Question: Please indicate a possible affordance area of bicycle that can be used for sitting on
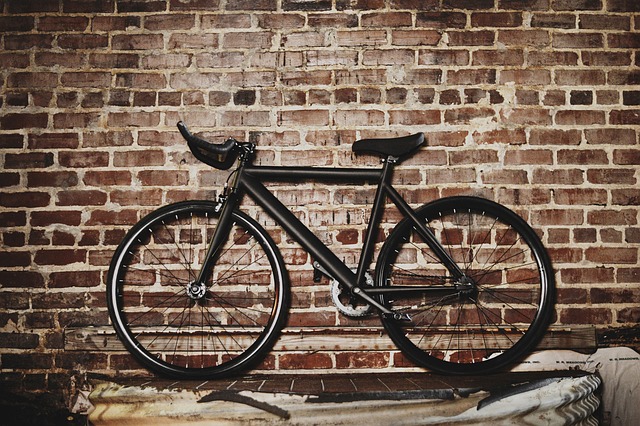
Answer: [347, 129, 424, 163]